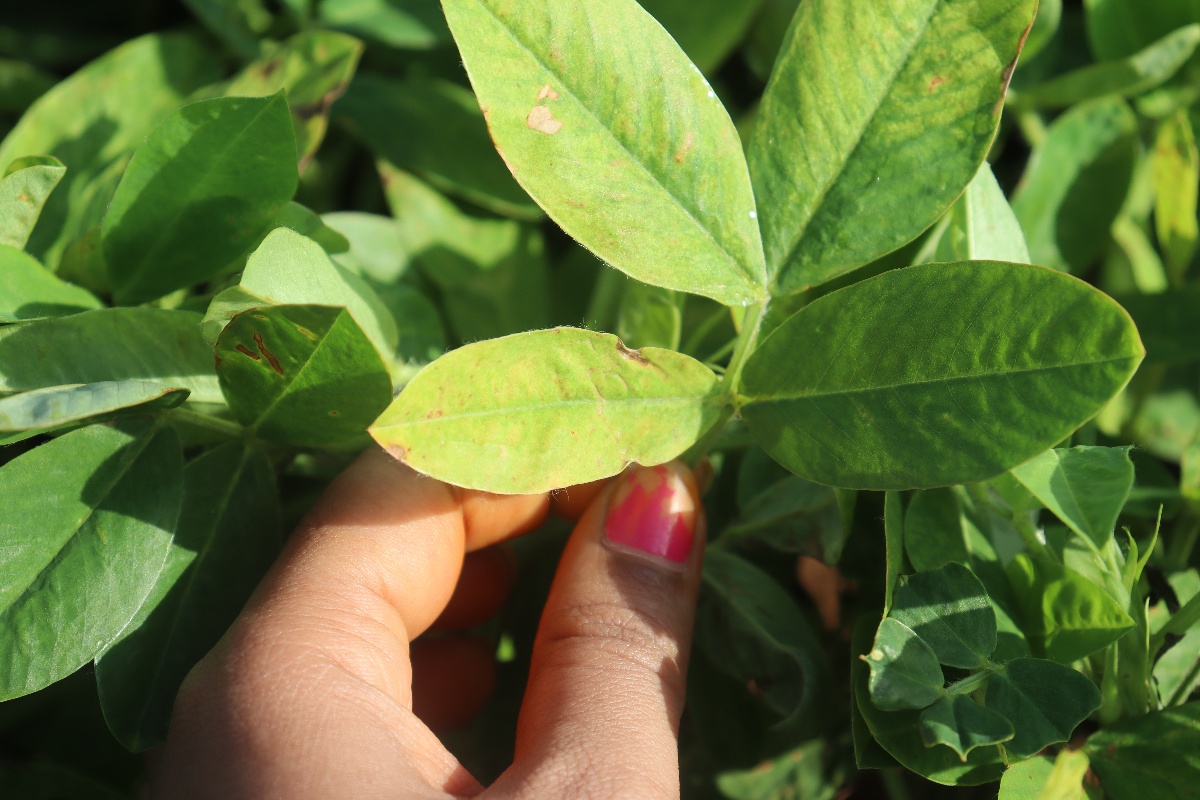
Label: early_leaf_spot